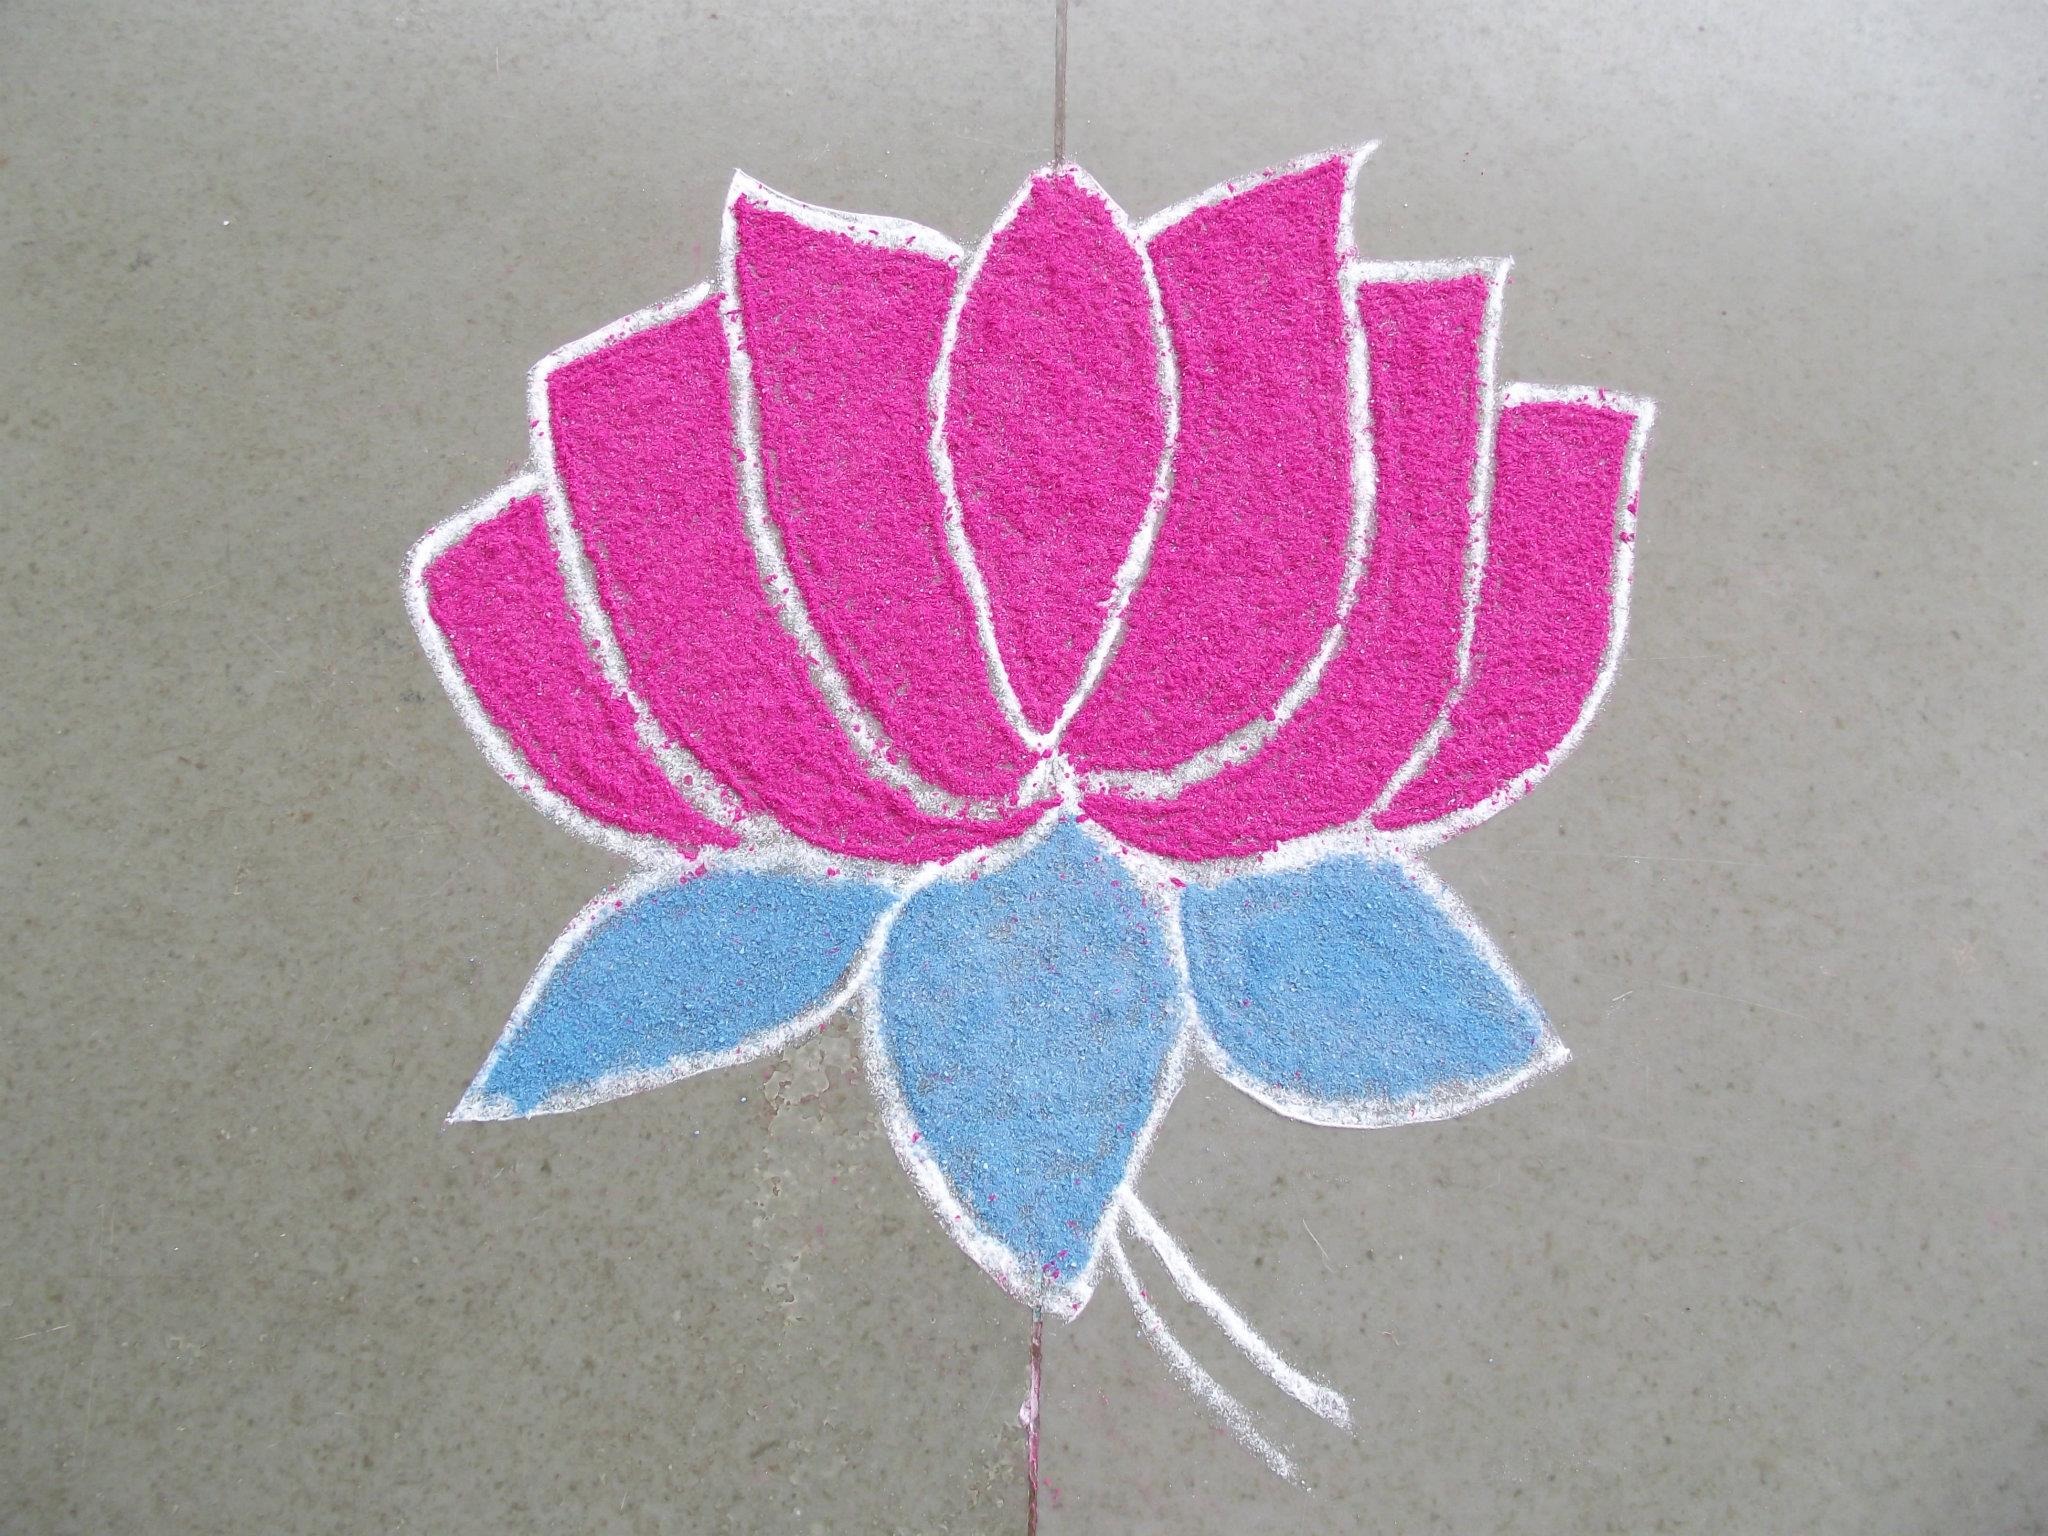
creative, plant, leaf, flower, petal, floral, herb, pink, material, circle, artwork, textile, art, drawing, creativity, chalk, design, lotus, india, depiction